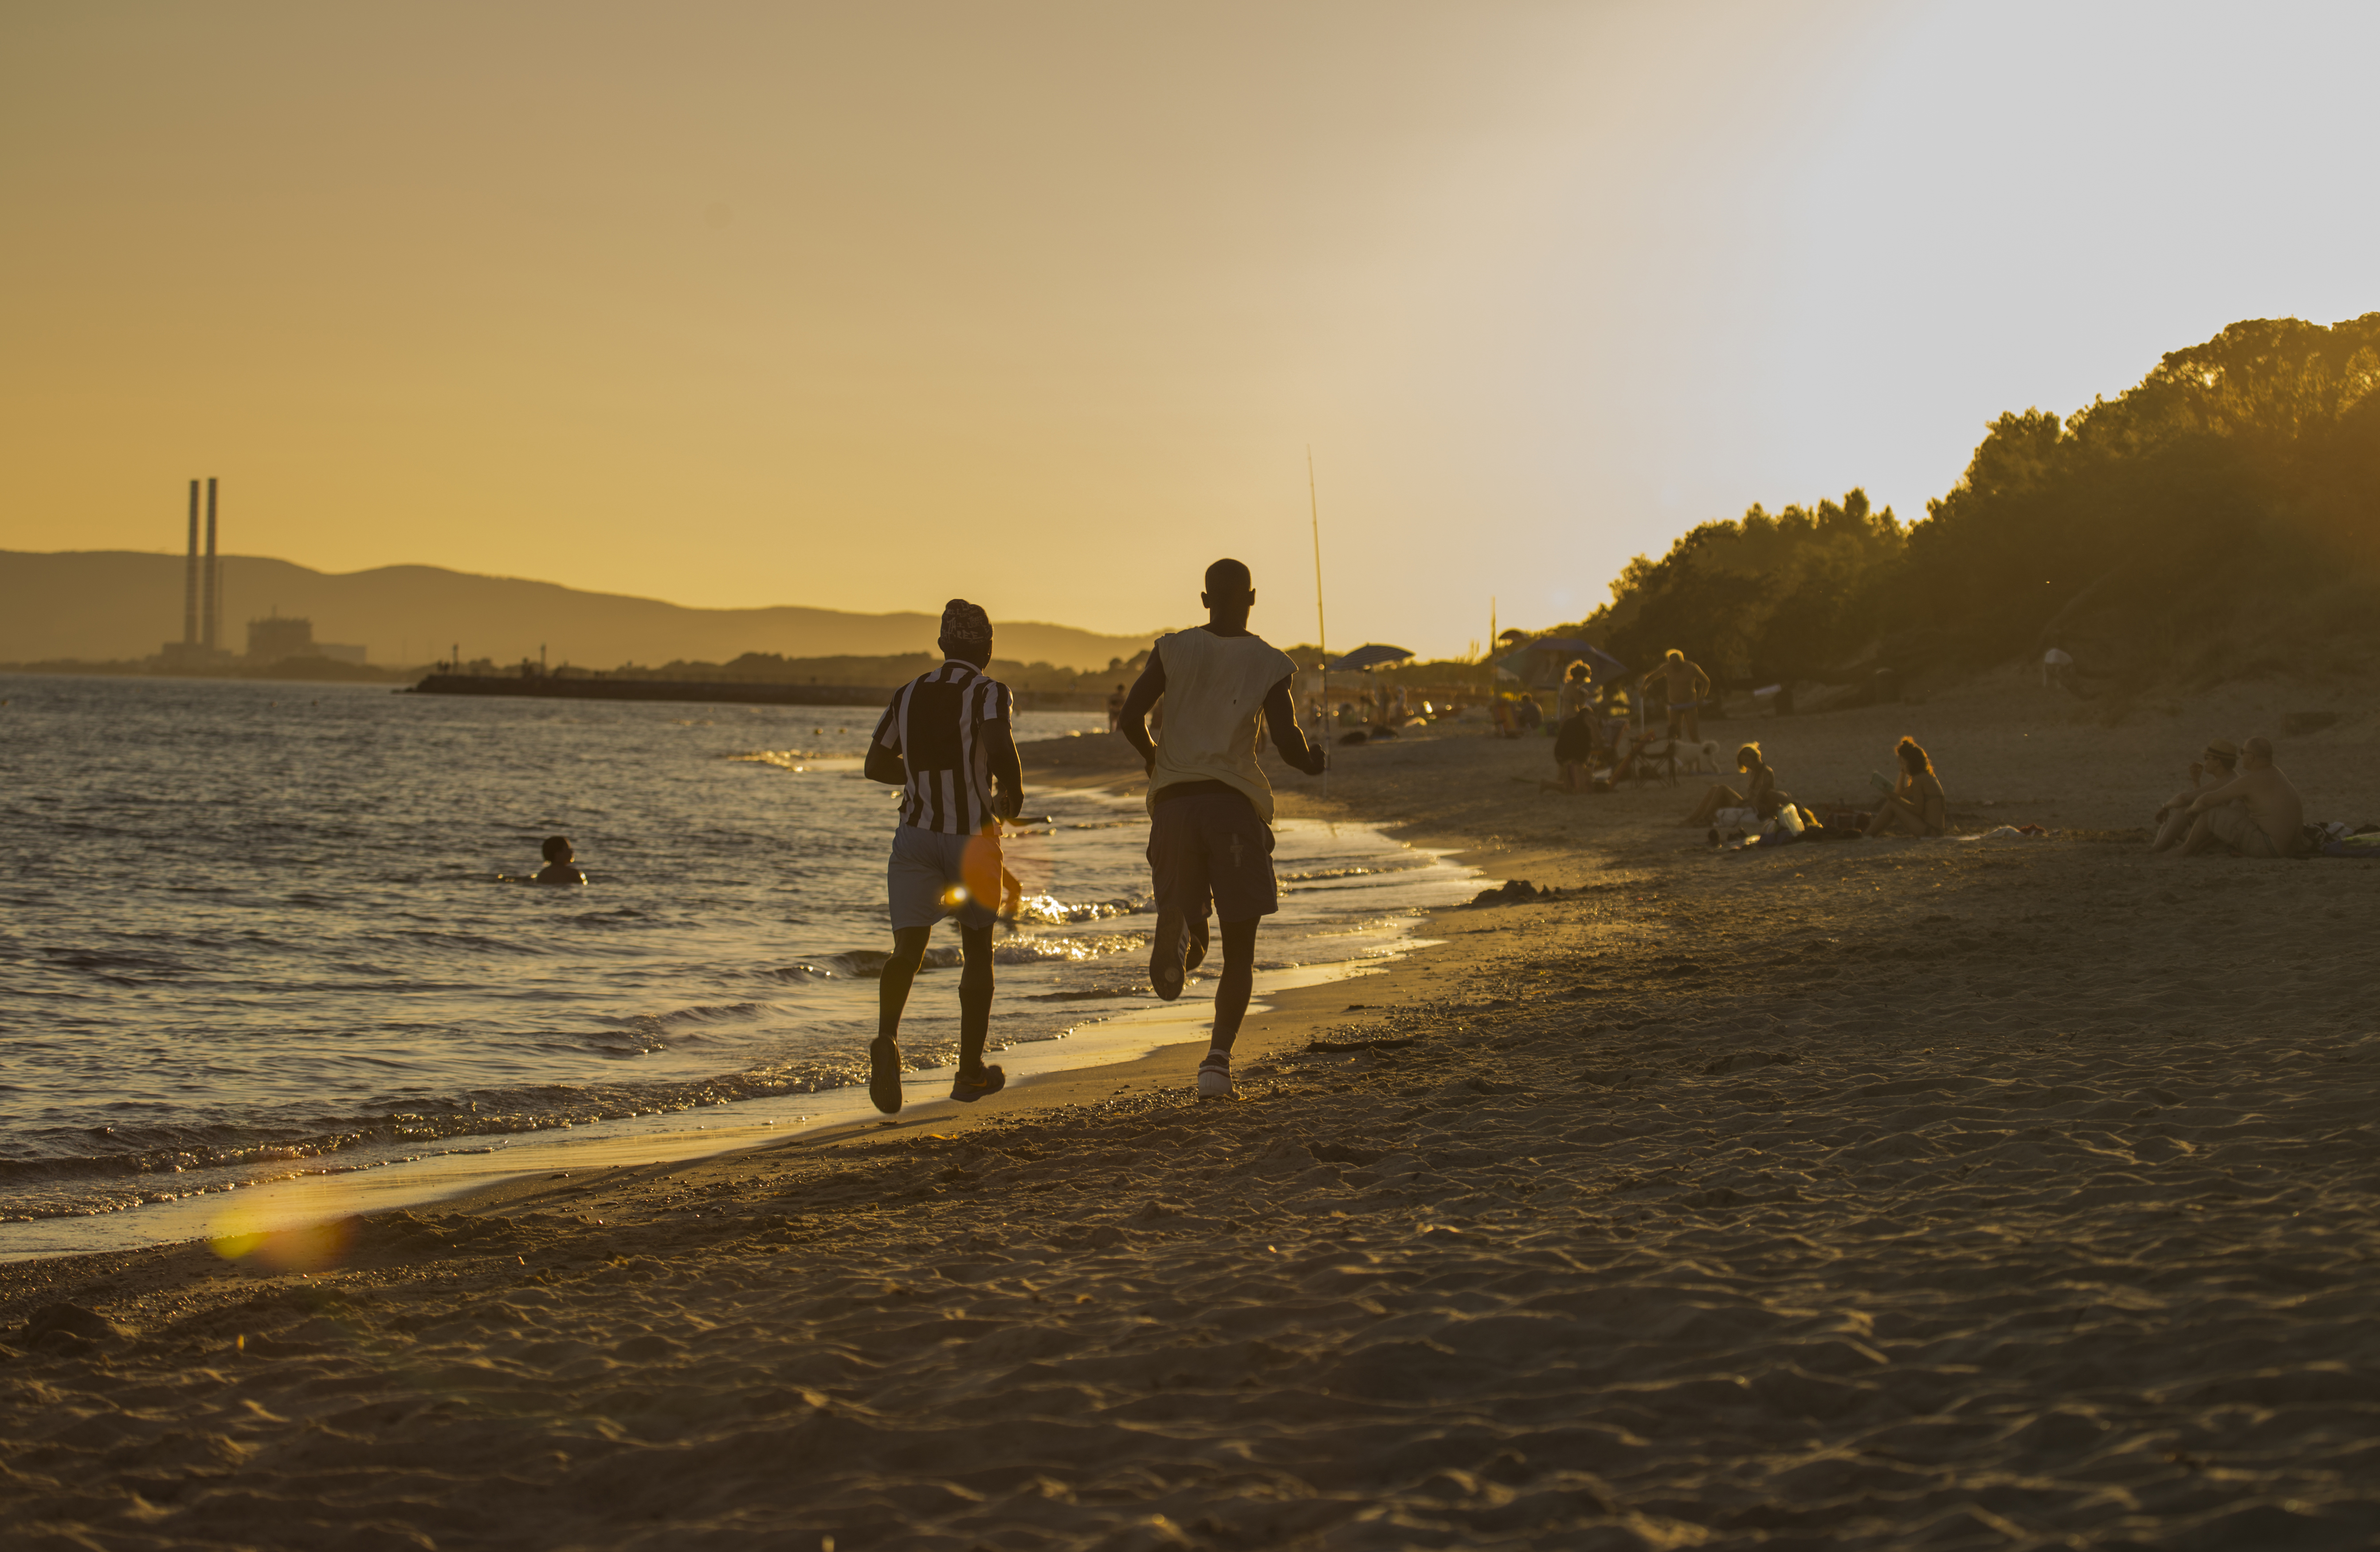
action, adult, coastline, fitness, health, jogging, moving, nature, outdoor, outside, people, run, runner, running, sea, speed, sport, sportswear, sporty, sun, sunlight, together, workout, beach, body of water, shore, sky, coast, water, ocean, wave, sand, sunset, horizon, evening, morning, sunrise, vacation, fun, coastal and oceanic landforms, recreation, tourism, calm, wind wave